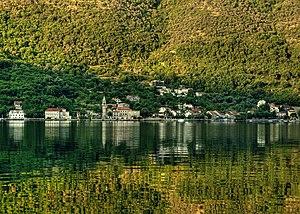
Donji Stoliv est un village du sud-ouest du Monténégro, dans la municipalité de Kotor.